Defiance (1980 film)

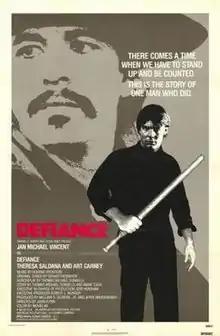
Film poster

Defiance is a 1980 American action neo noir crime film directed by John Flynn and starring Jan-Michael Vincent, Art Carney, and Theresa Saldana. The film was an early Jerry Bruckheimer production.